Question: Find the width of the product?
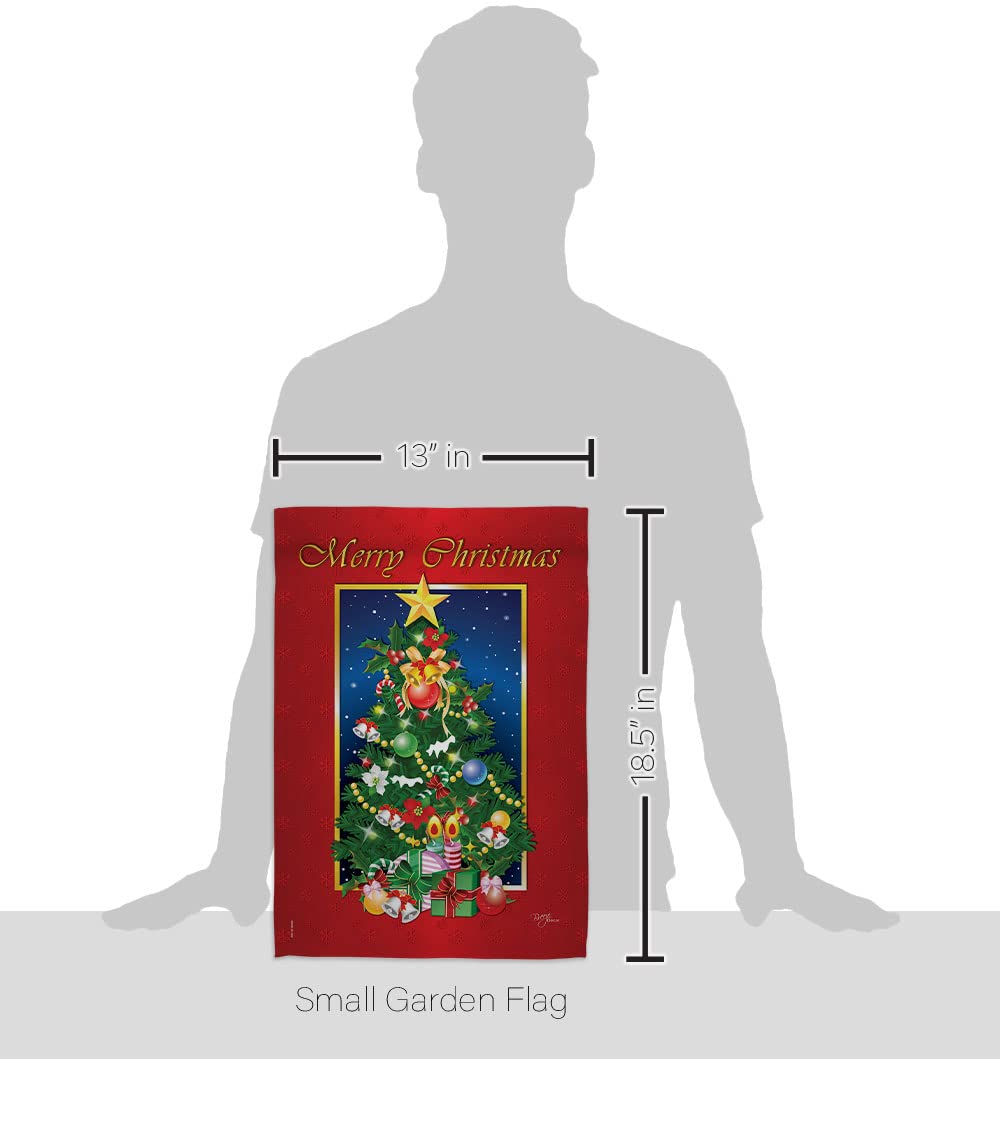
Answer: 18.5 inch